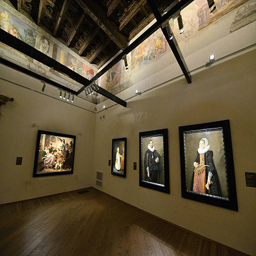
views from the exhibit of painting artist to person .